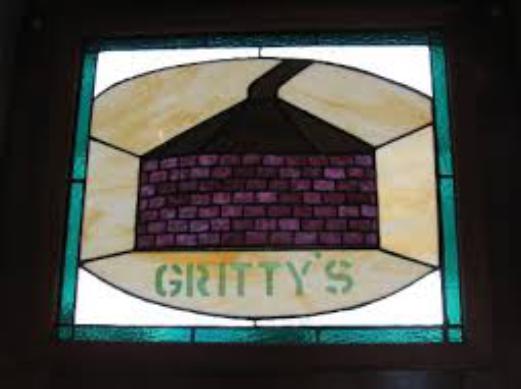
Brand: Gritty McDuff's
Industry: Food